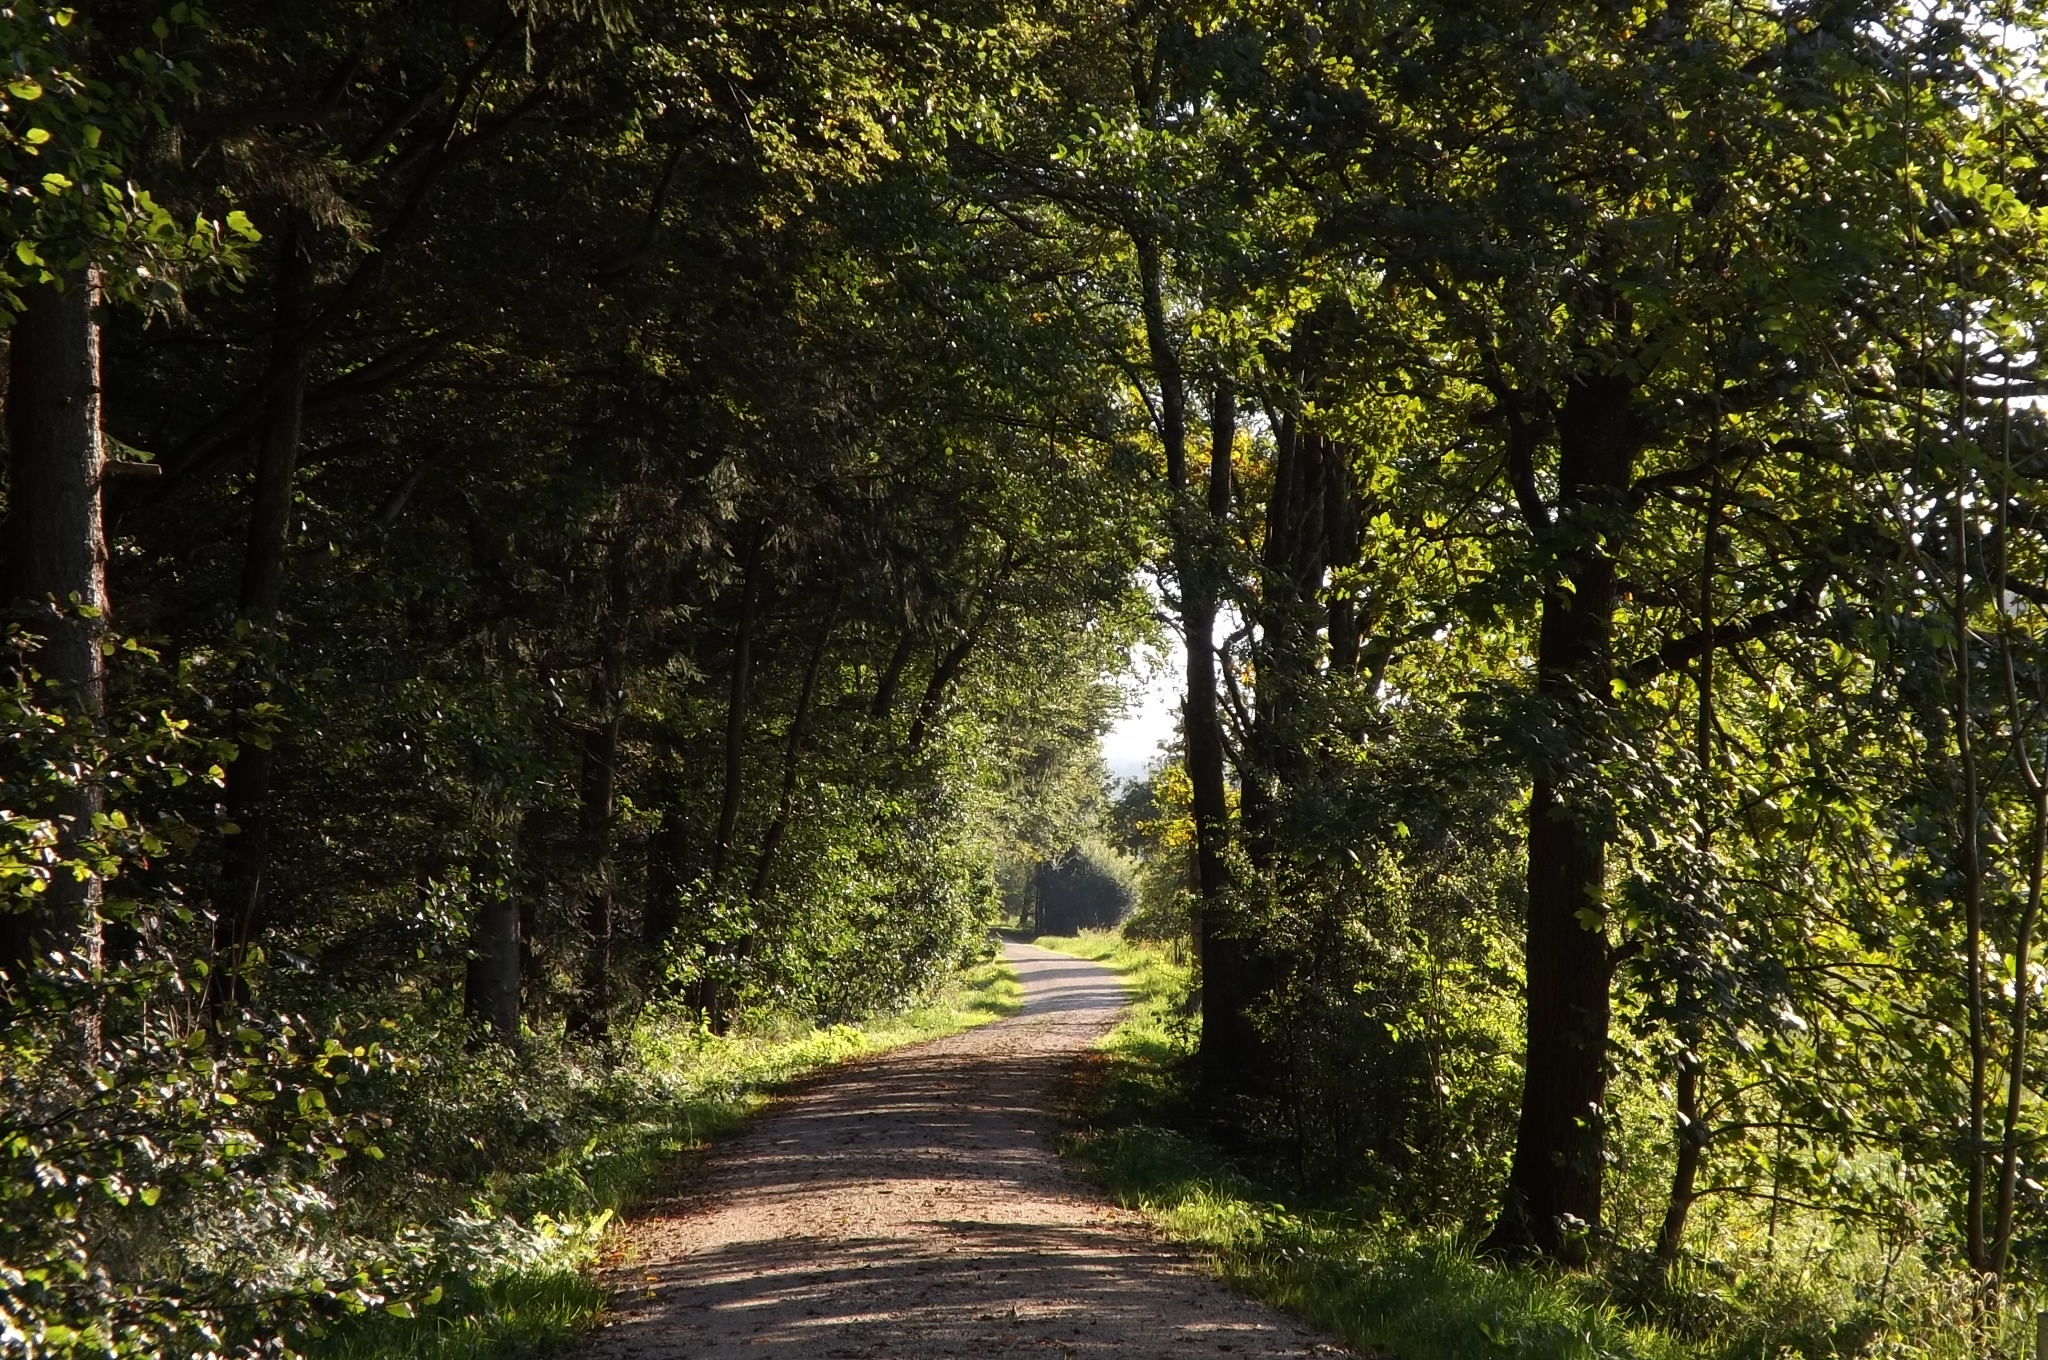
tree, nature, forest, plant, trail, sunlight, leaf, green, hike, autumn, park, garden, season, woodland, habitat, mood, forest path, rural area, obersch nenfeld, natural environment, woody plant